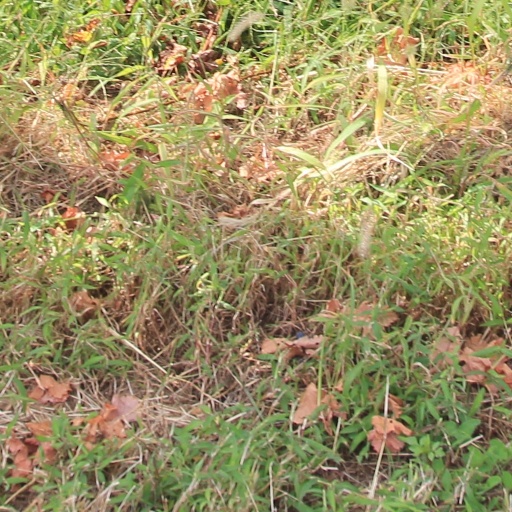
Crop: grape